Vadavagni

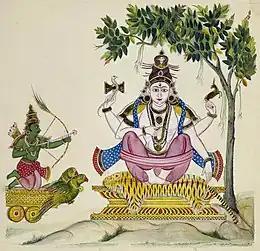
According to one legend, Vadavagni emerged from the wrathful third eye of Shiva when he burnt Kamadeva to ash.

Vadavagni, also referred to as Vadavanala refers to a submarine fire embodied in the form of a destructive being in Hindu mythology. It is described to be a being that manifested with the head of a mare, but a body of blazing flame.